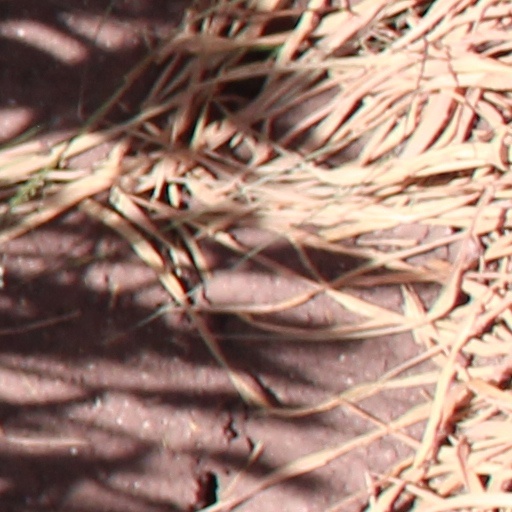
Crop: wheat